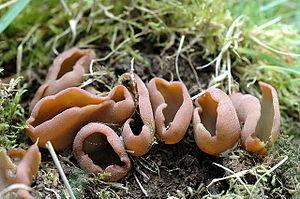
"Un champignon coprophile est un champignon saprophyte qui se nourrit exclusivement ou préférentiellement d'excréments animaux. L'origine étymologique de l'adjectif coprophile est kopros, le mot grec désignant l'excrément et phil qui signifie ""qui aime"".